History of Champa

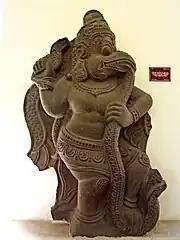
13th century sculpture in the Thap Mam style, depicting Garuda devouring a serpent

In 979, the Cham King Parameshvaravarman I (Phê Mi Thuê to the Viet) sent a fleet to attack Hoa Lư in support of dissatisfied prince Ngô Nhật Khánh following the Vietnamese civil war of twelve warlords. However, the ill-fated expedition was scuttled by a typhoon. In 982, King Lê Hoàn of Đại Cồ Việt sent an ambassador to Indrapura. When the ambassador was detained, Lê Hoàn decided to attack the Cham capital. Viet troops sacked the citadel of Dia Ly and killed Parameshvararman I. They carried off women from the king's entourage, gold, silver, and other precious objects. As a result of these setbacks, the Cham abandoned Indrapura around 1000. From 986 to 989, a Vietnamese man named Lưu Kế Tông (or Liu Ke-Tsong in Chinese record), alleged took the throne of the Cham king in Indrapura and reigned the country for 3 years. The center of Champa was relocated south to Vijaya in modern Bình Định. Michael Vickery doubts this narrative. He insists that the new king Harivarman II (r. 989–997) was crowned in the city of Foshi, or Indrapura, rather than Vijaya, as textual evidence from inscriptions and Chinese texts had provided. When the Vietnamese sent Cham prisoners to China, the Chinese sent them back to Champa in 992.